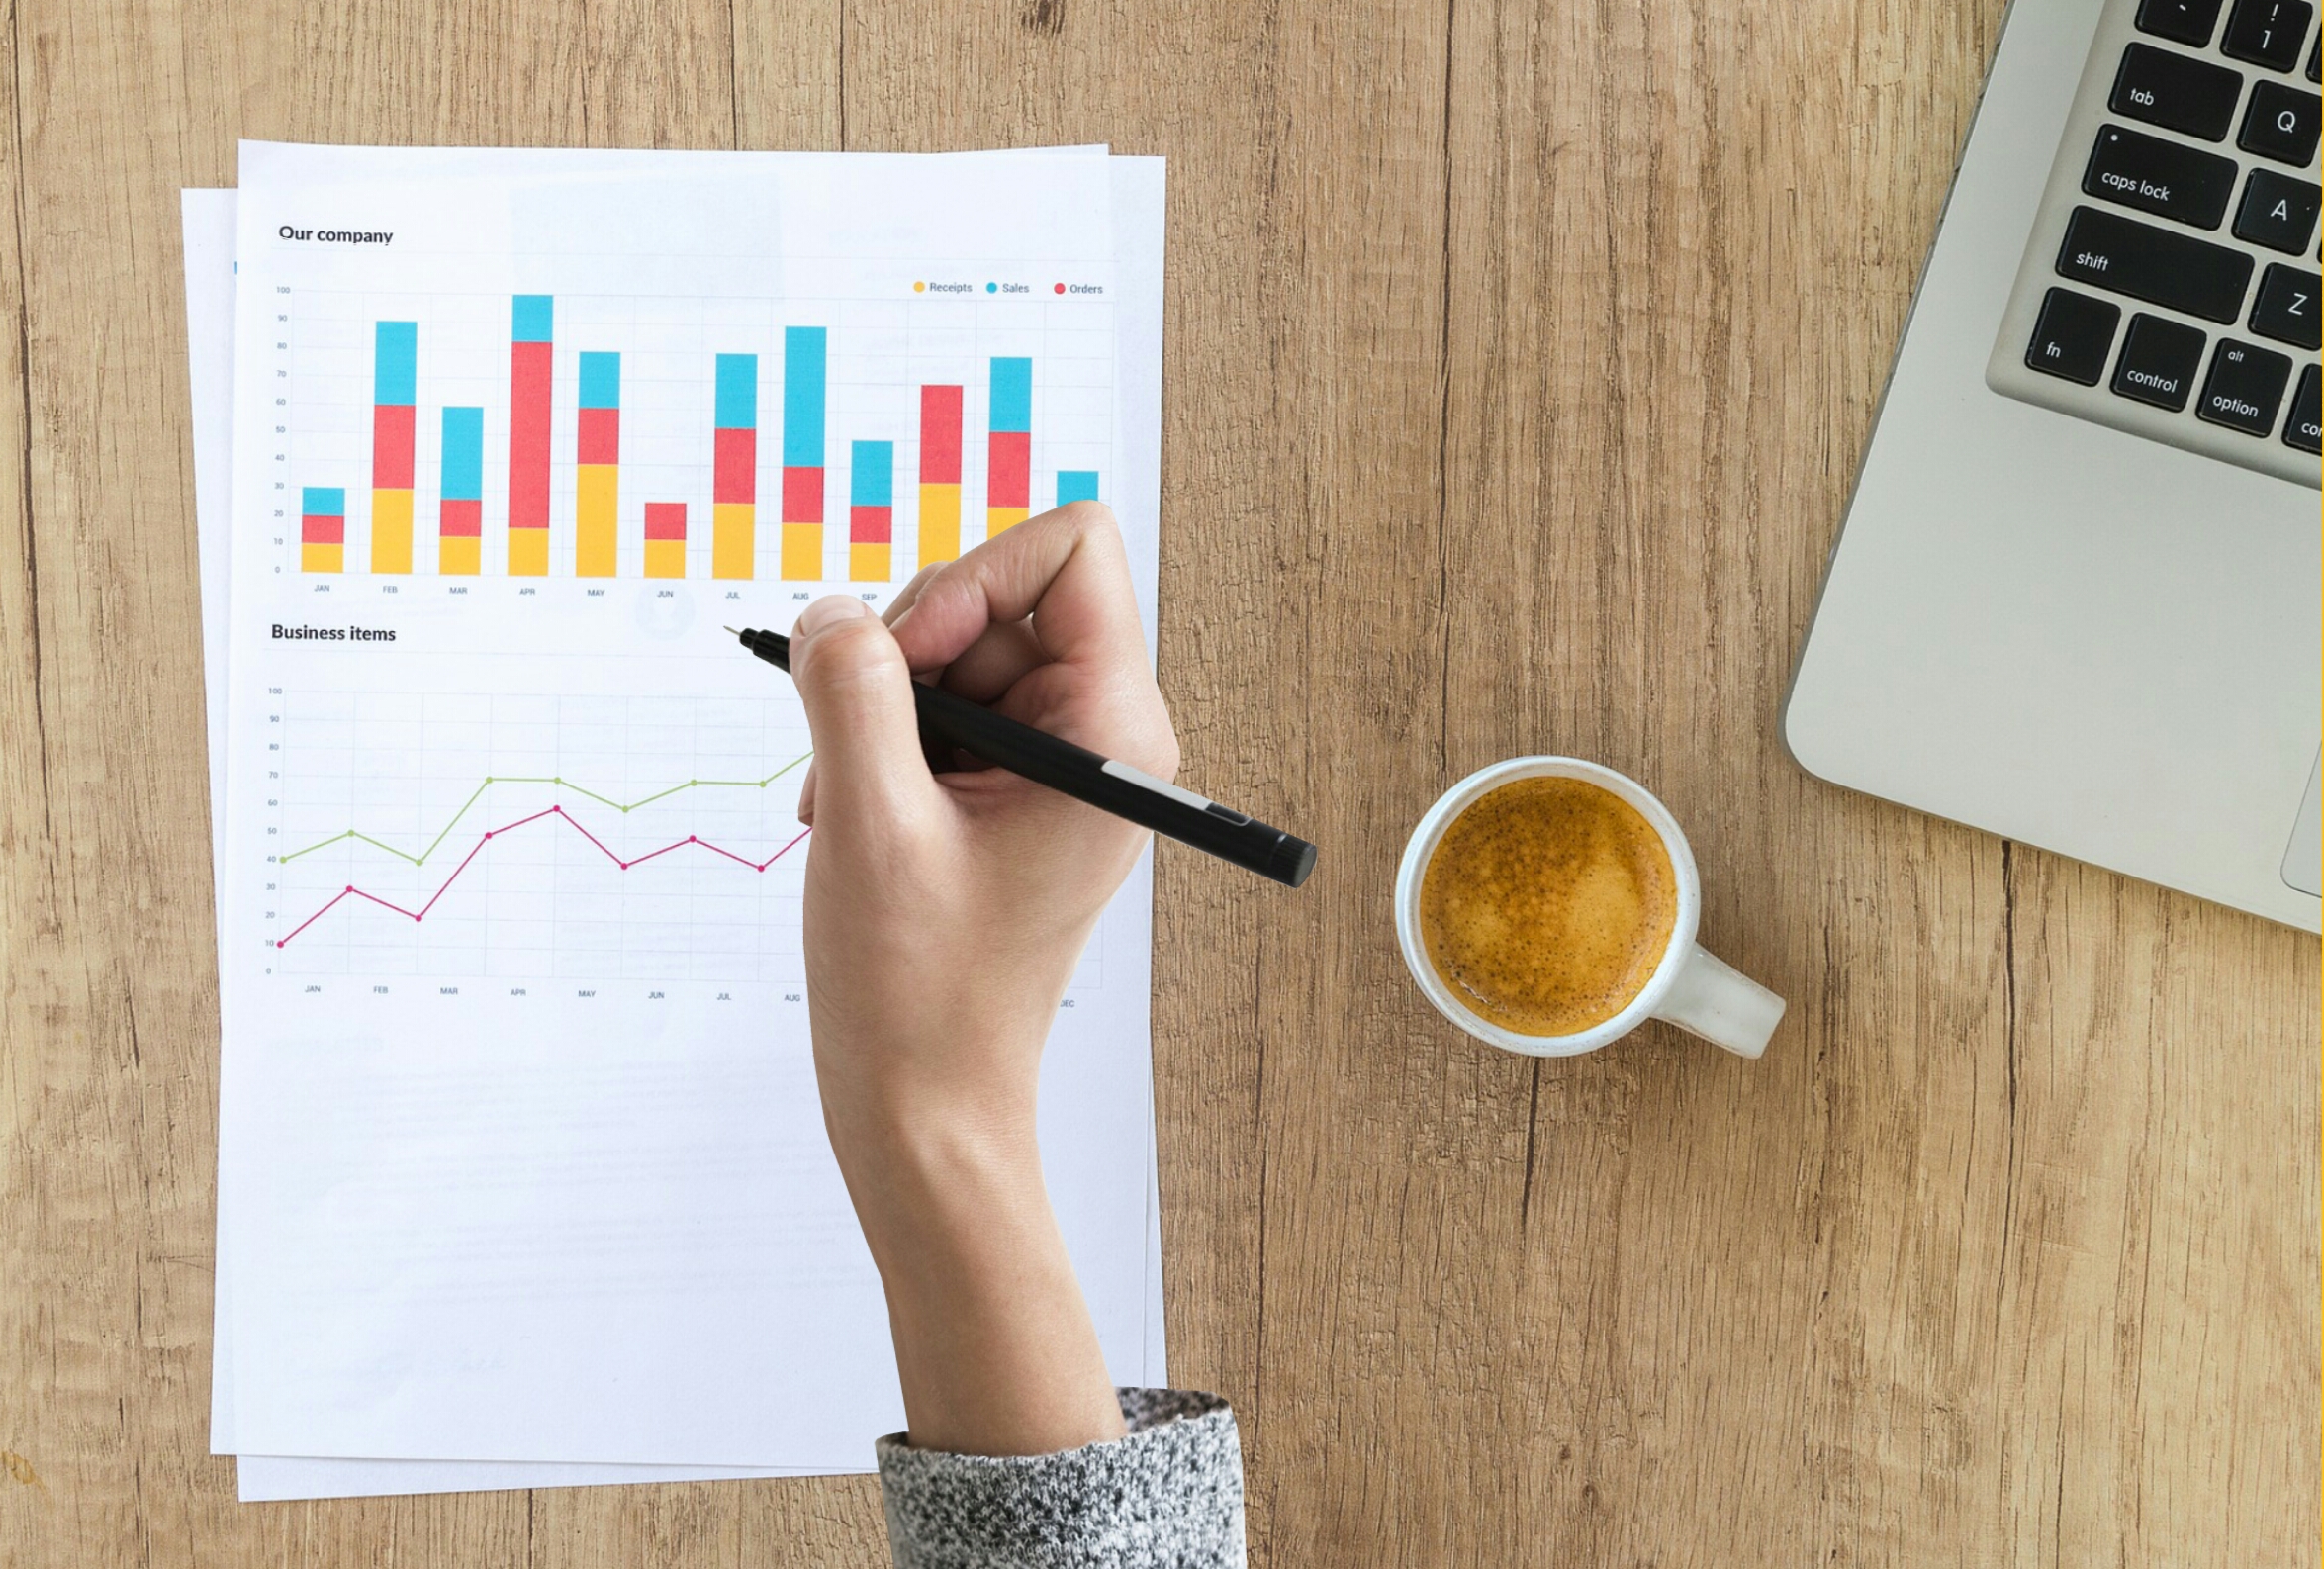
audit, chart, graph, hand, writing, finance, financial, data, stats, investment, man, finger, person, empty, wood, paper, table, wooden, office, blank, business, background, note, space, document, notebook, above, white, page, desk, workplace, pen, copy, coffee, cup, work, paperwork, notepad, copyspace, pencil, view, meeting, desktop, message, pad, sheet, texture, information, computer, write, technology, laptop, font